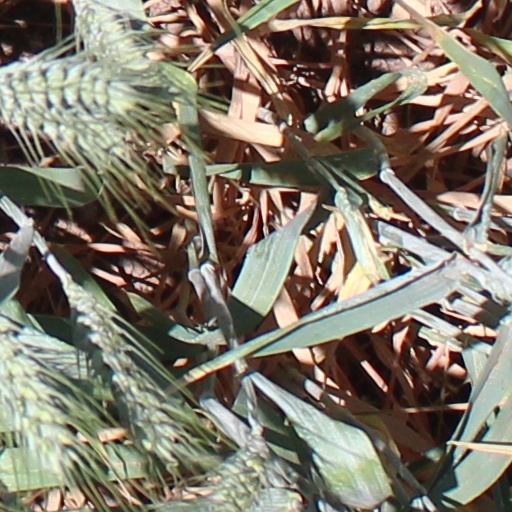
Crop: wheat